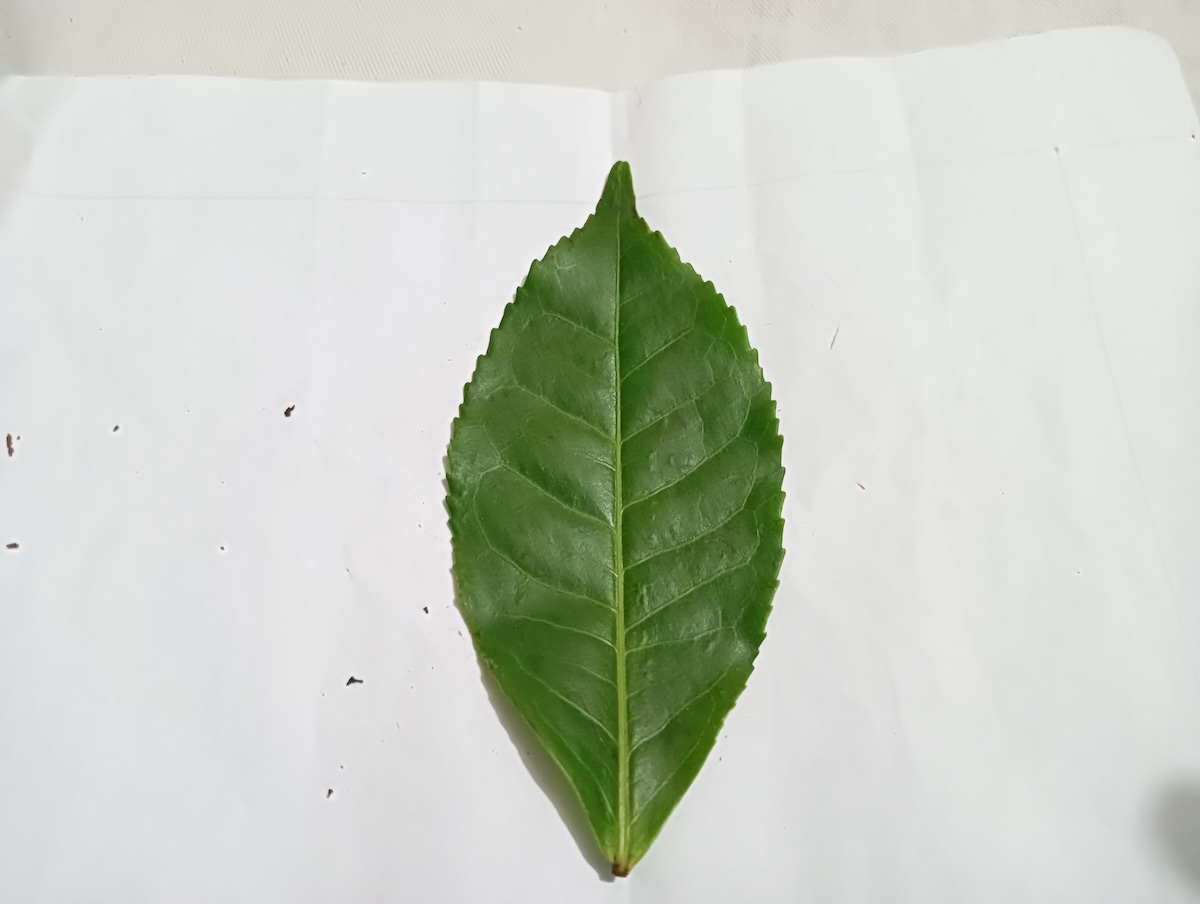
Label: Healthy leaf